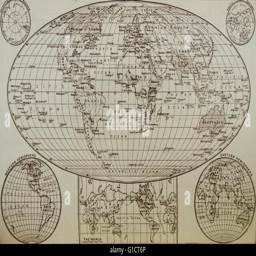
modern representation of the world shown on different projections